Hirokōji Station (Mie)

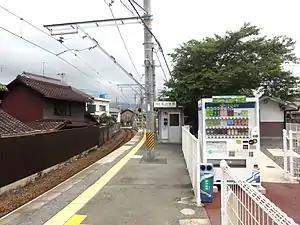
Hirokōji Station in July 2012

is a passenger railway station in located in the city of Iga, Mie Prefecture, Japan, operated by the private railway operator Iga Railway.